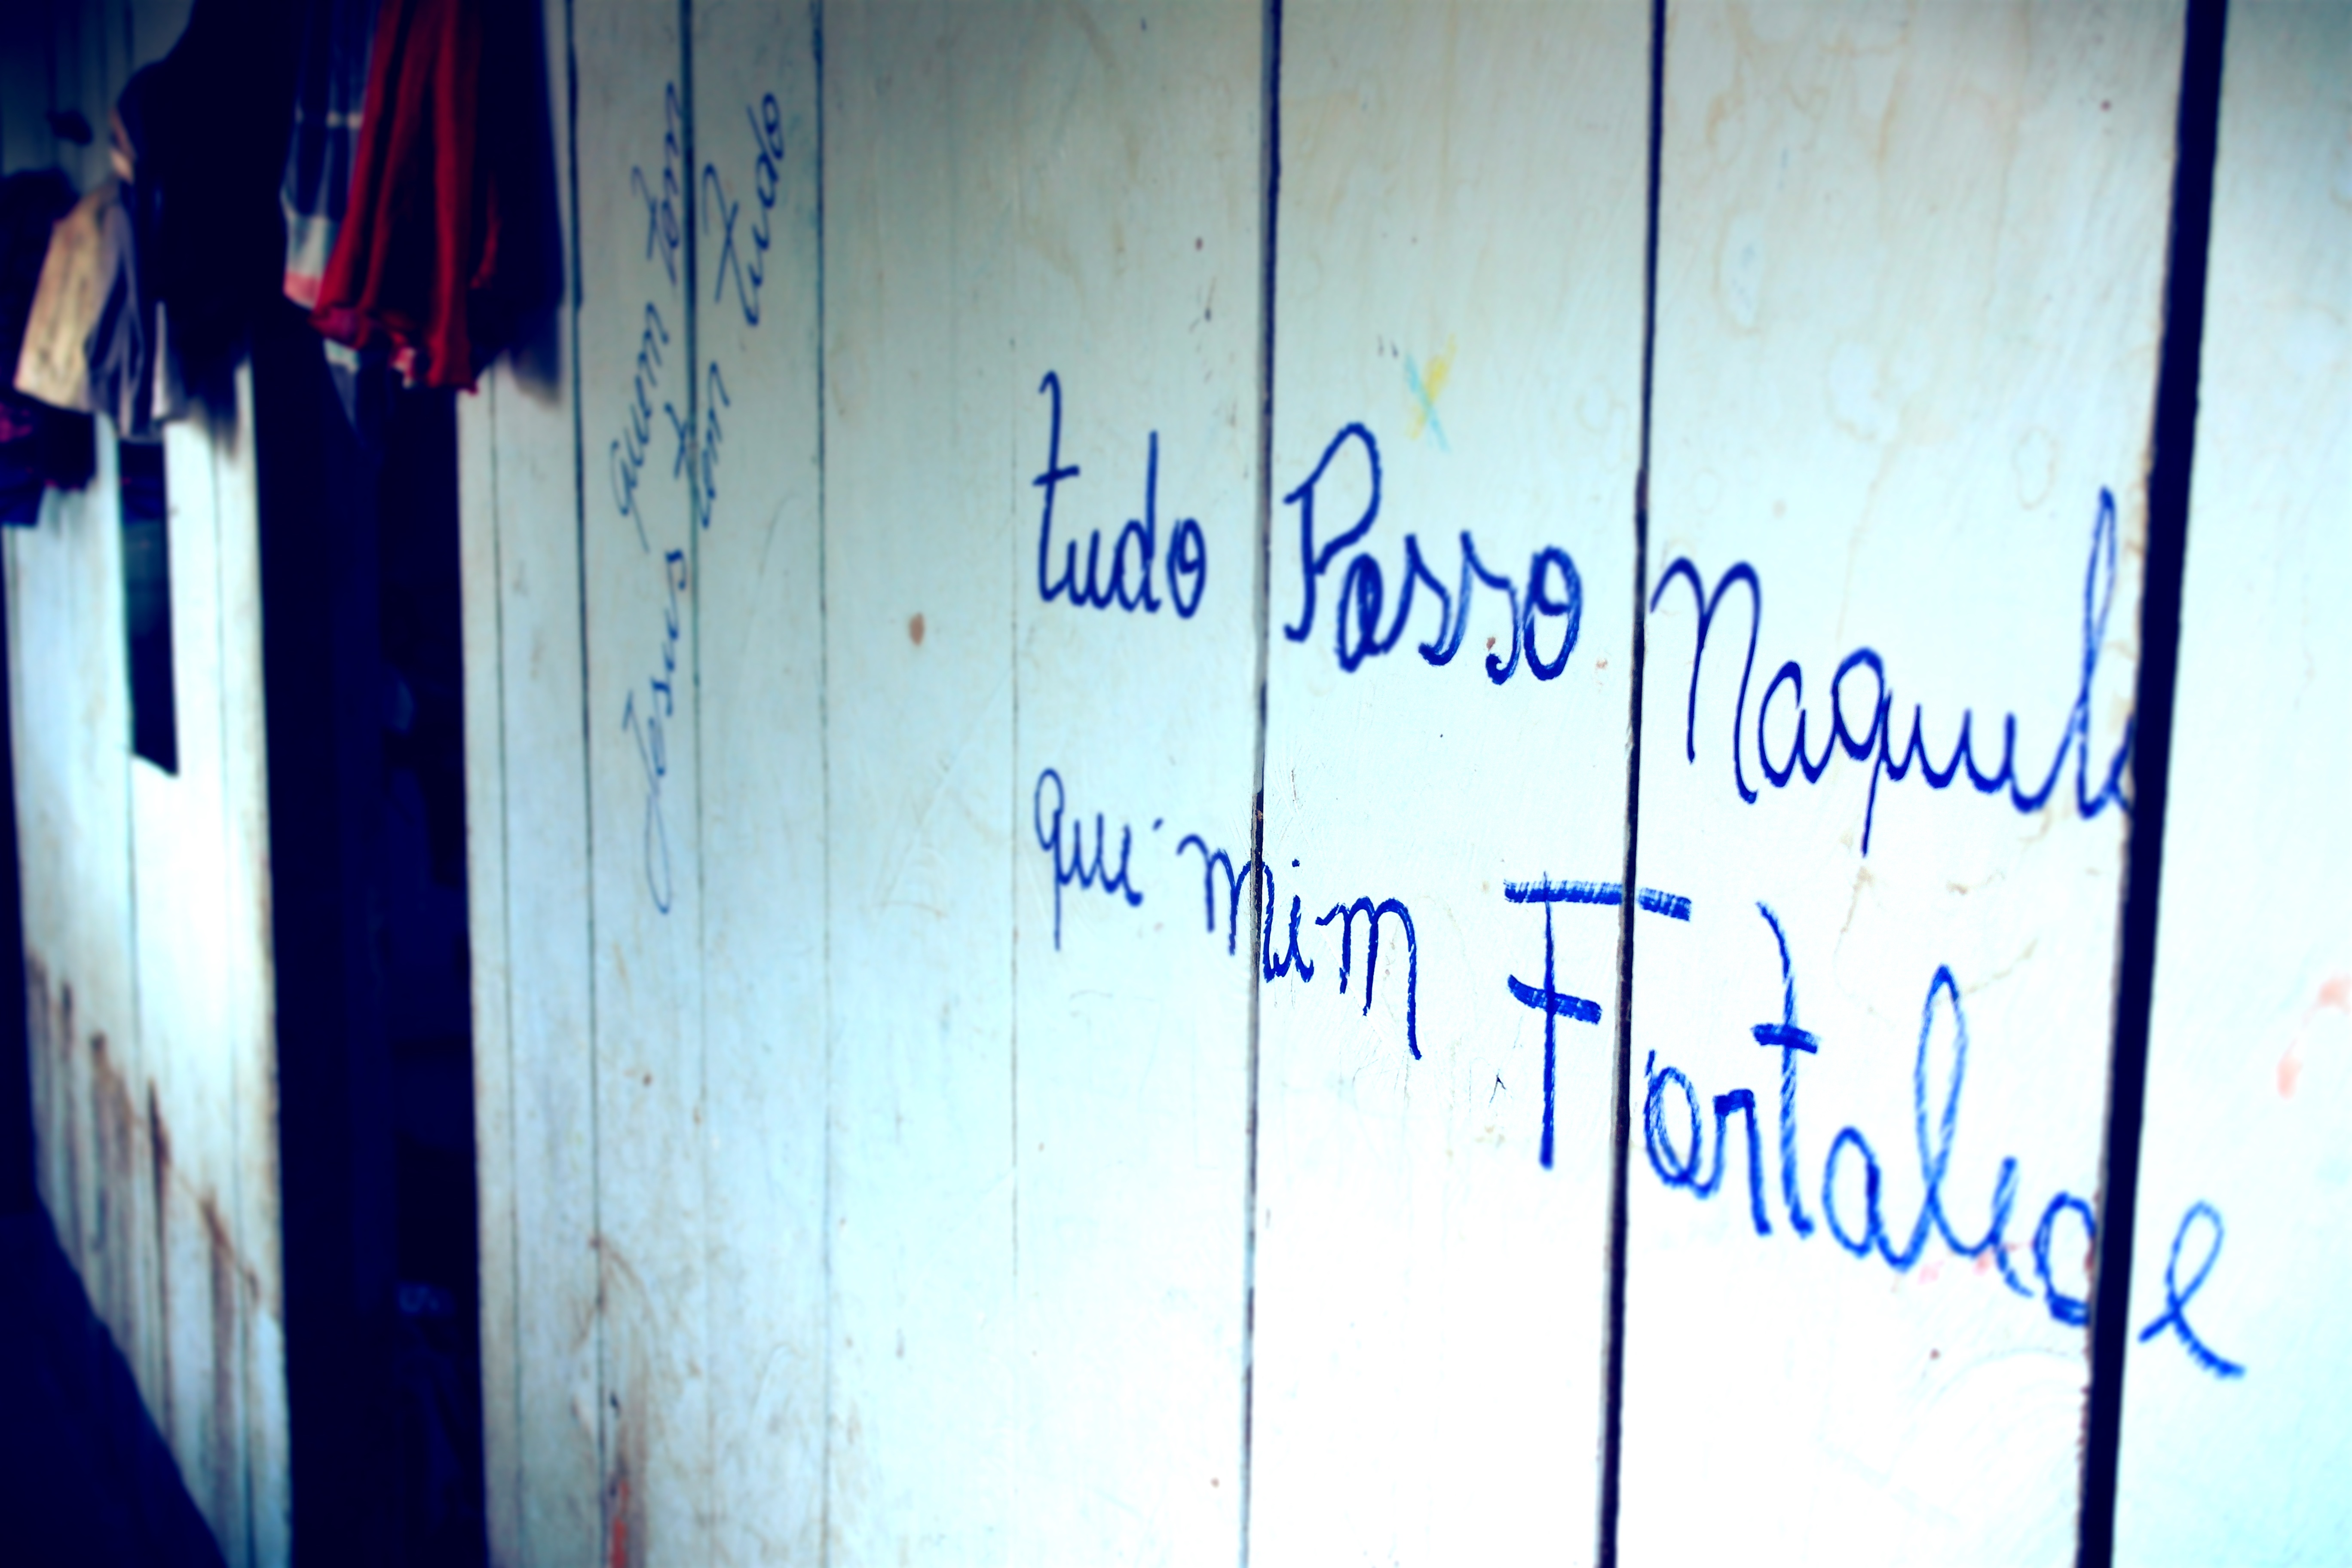
writing, line, color, blue, font, text